Westbury, New York

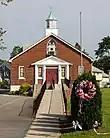

These settlers, like many other landowners throughout the colonies, owned slaves. In 1775, compelled by their religious beliefs, the Quakers freed all 154 African-Americans that they owned. Many of these freed men and women built their own homesteads on the open land near the sheep grazing pastures. Their new community consisted of farms and dairies. In 1834, with Quaker assistance, they and their descendants built the New Light Baptist Church. In 1867 the congregation moved to 247 Grand Boulevard, and in 1892 changed their name to Westbury A.M.E. Zion Church. In 2014, the congregation celebrated its 180th anniversary. The building still stands on the corner of Union Ave. and Grand Blvd.